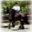
Label: horse